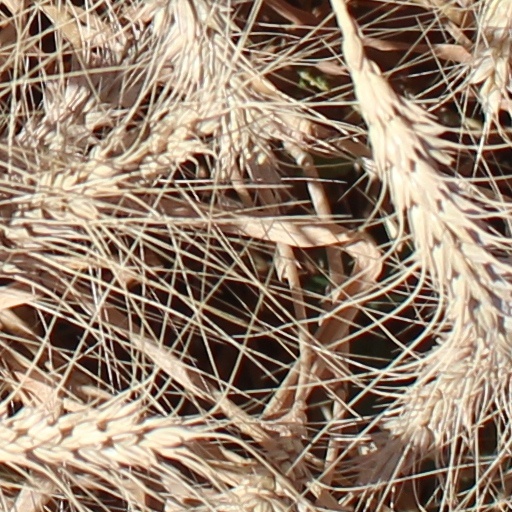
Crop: wheat